Tōkaichiba Station (Yamanashi)

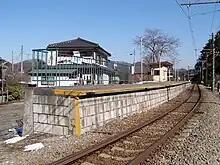
View of the platform and track looking east, February 2006

The station is unstaffed, and consists of a single side platform serving a single bidirectional track, with the station structure located on the north side of the track. It has a waiting room but no toilet facilities.